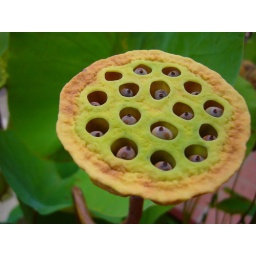
A fabulous seed pod of another water plant, this one looks equally spectacular in flower